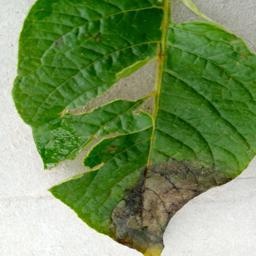
Etiqueta: Late Blight